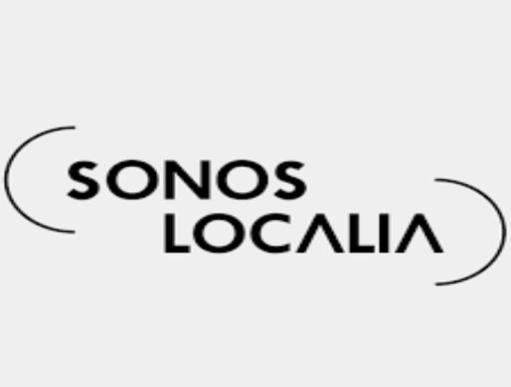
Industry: Electronic